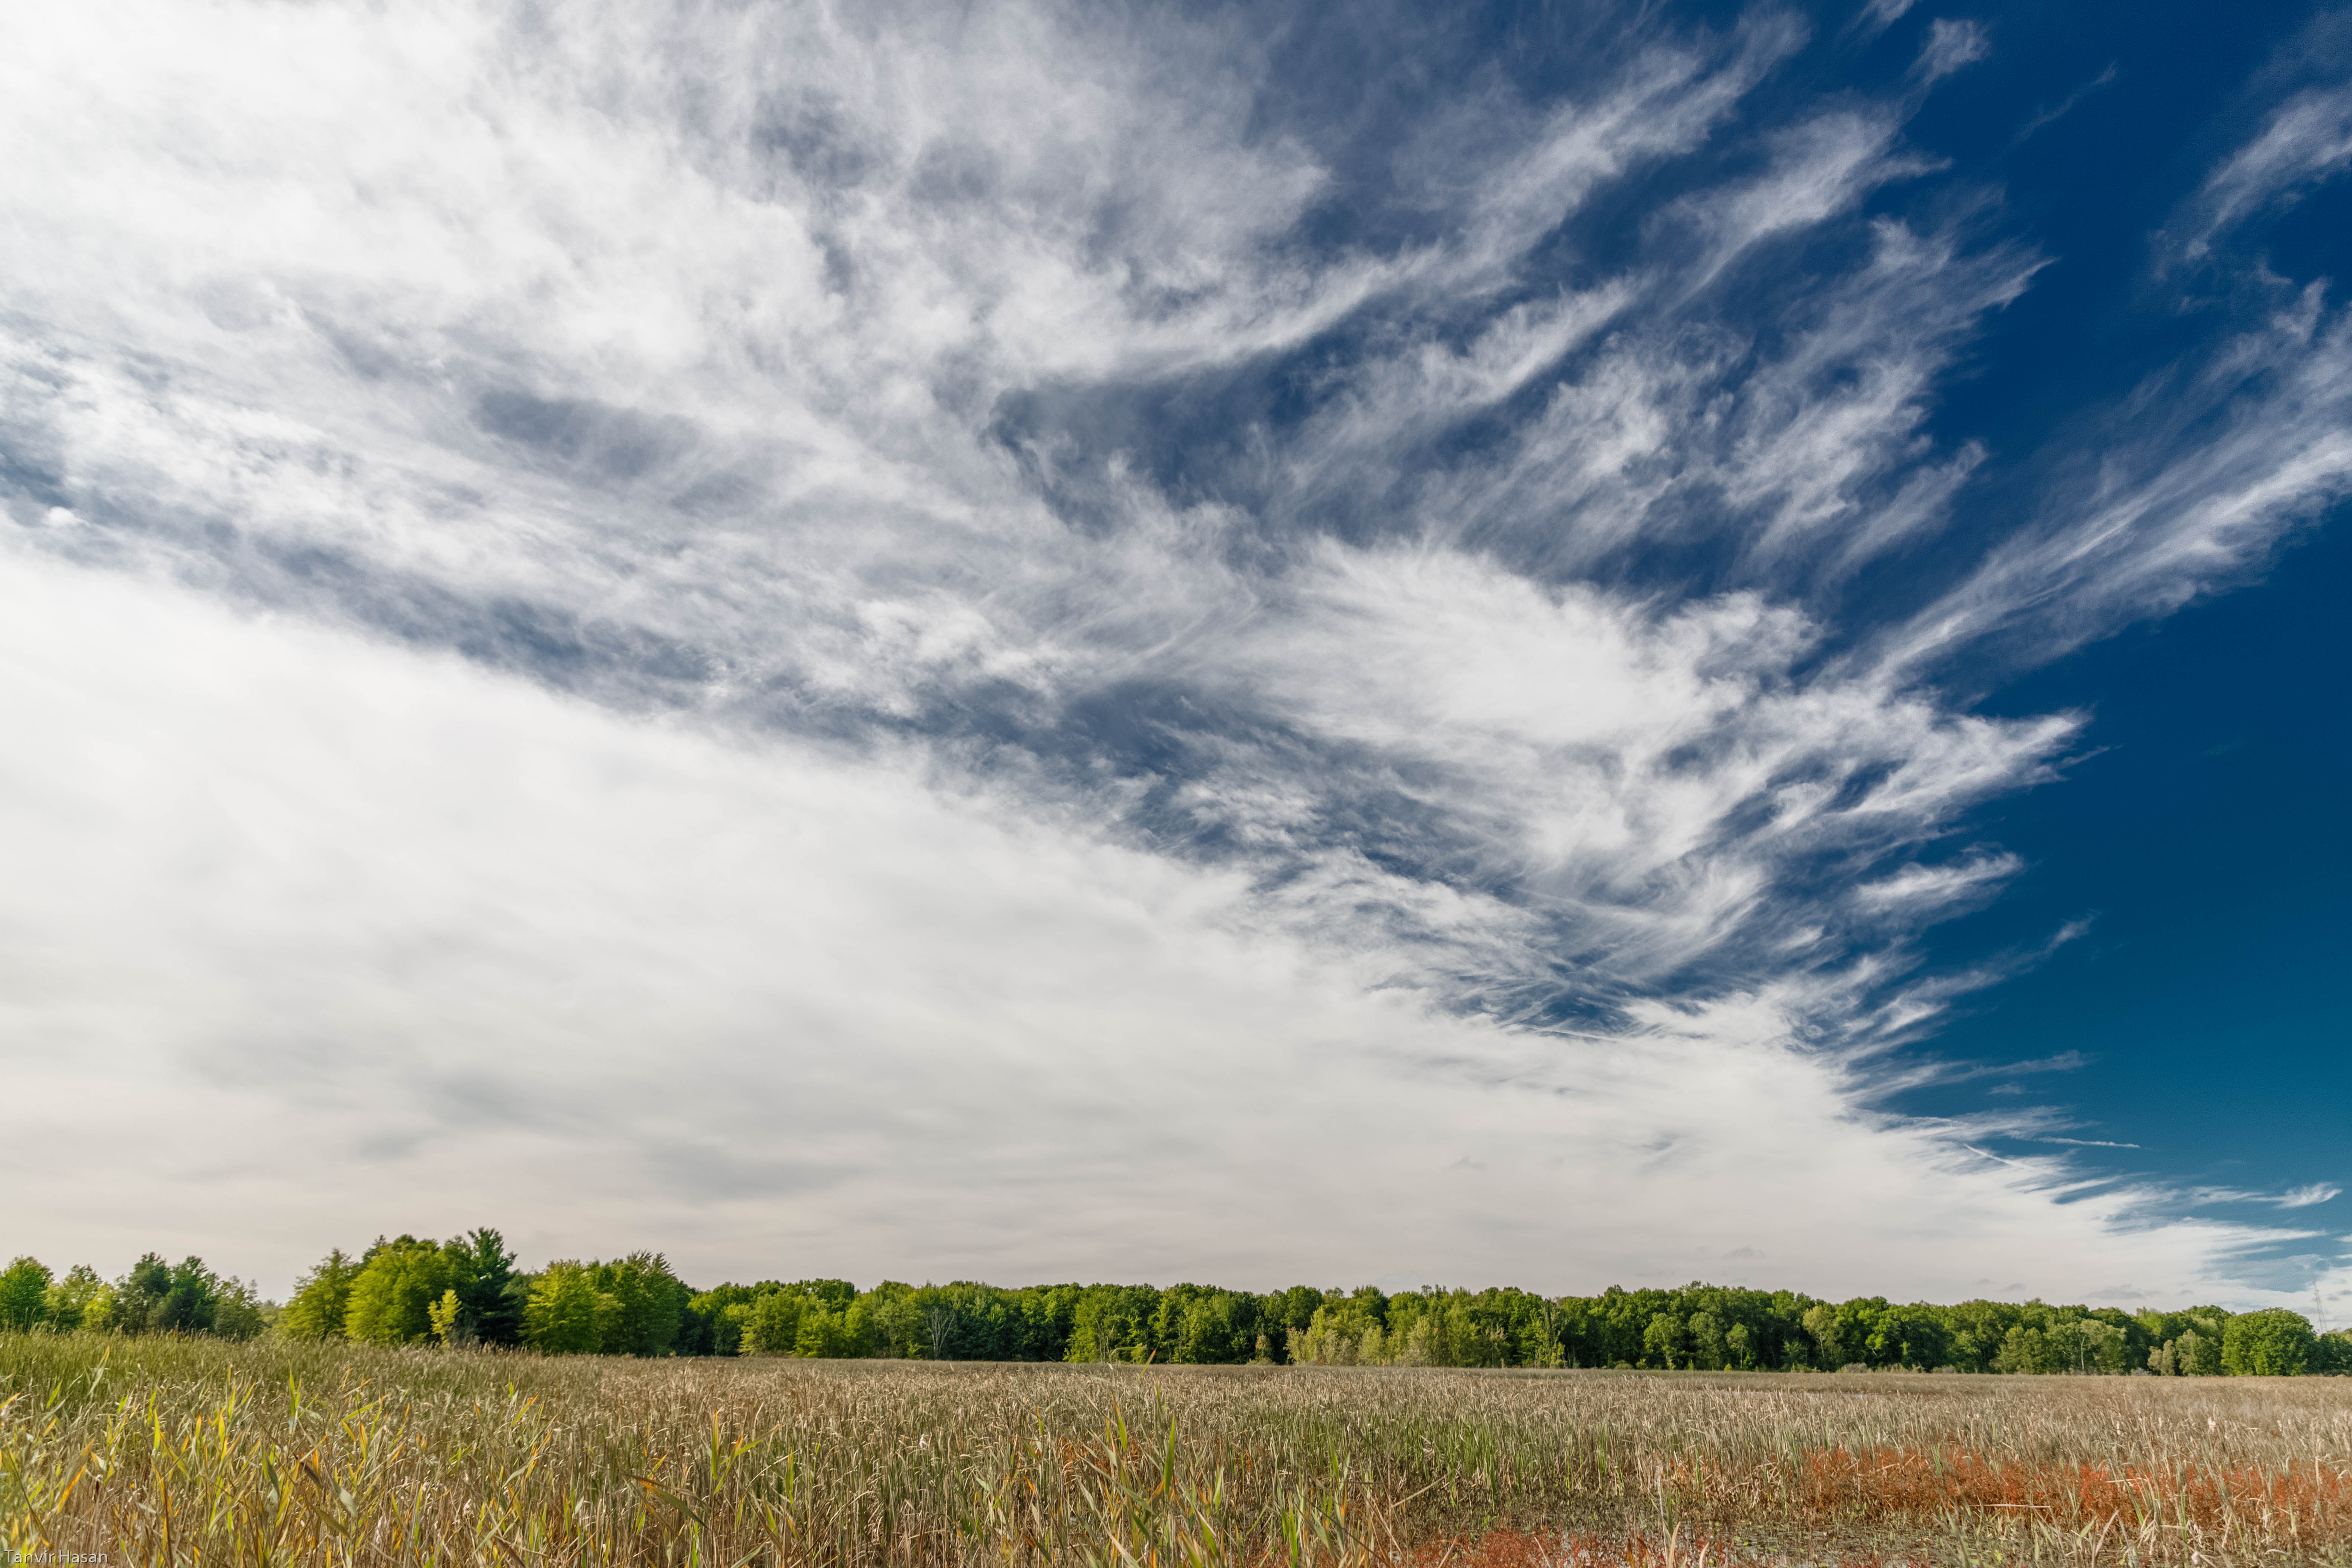
sky, cloud, grassland, field, ecosystem, prairie, horizon, daytime, meadow, grass, plain, cumulus, ecoregion, steppe, atmosphere, tree, morning, rural area, meteorological phenomenon, grass family, landscape, sunlight, pasture, crop, savanna, farm, computer wallpaper